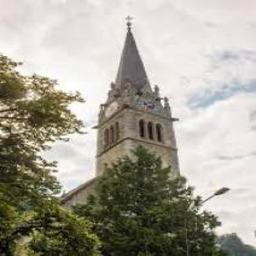
Kathedrale St. Florin